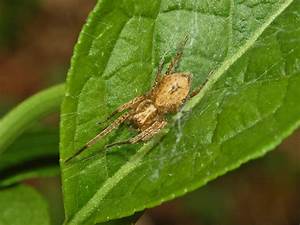
Label: ragno